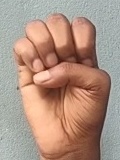
ASL sign: E